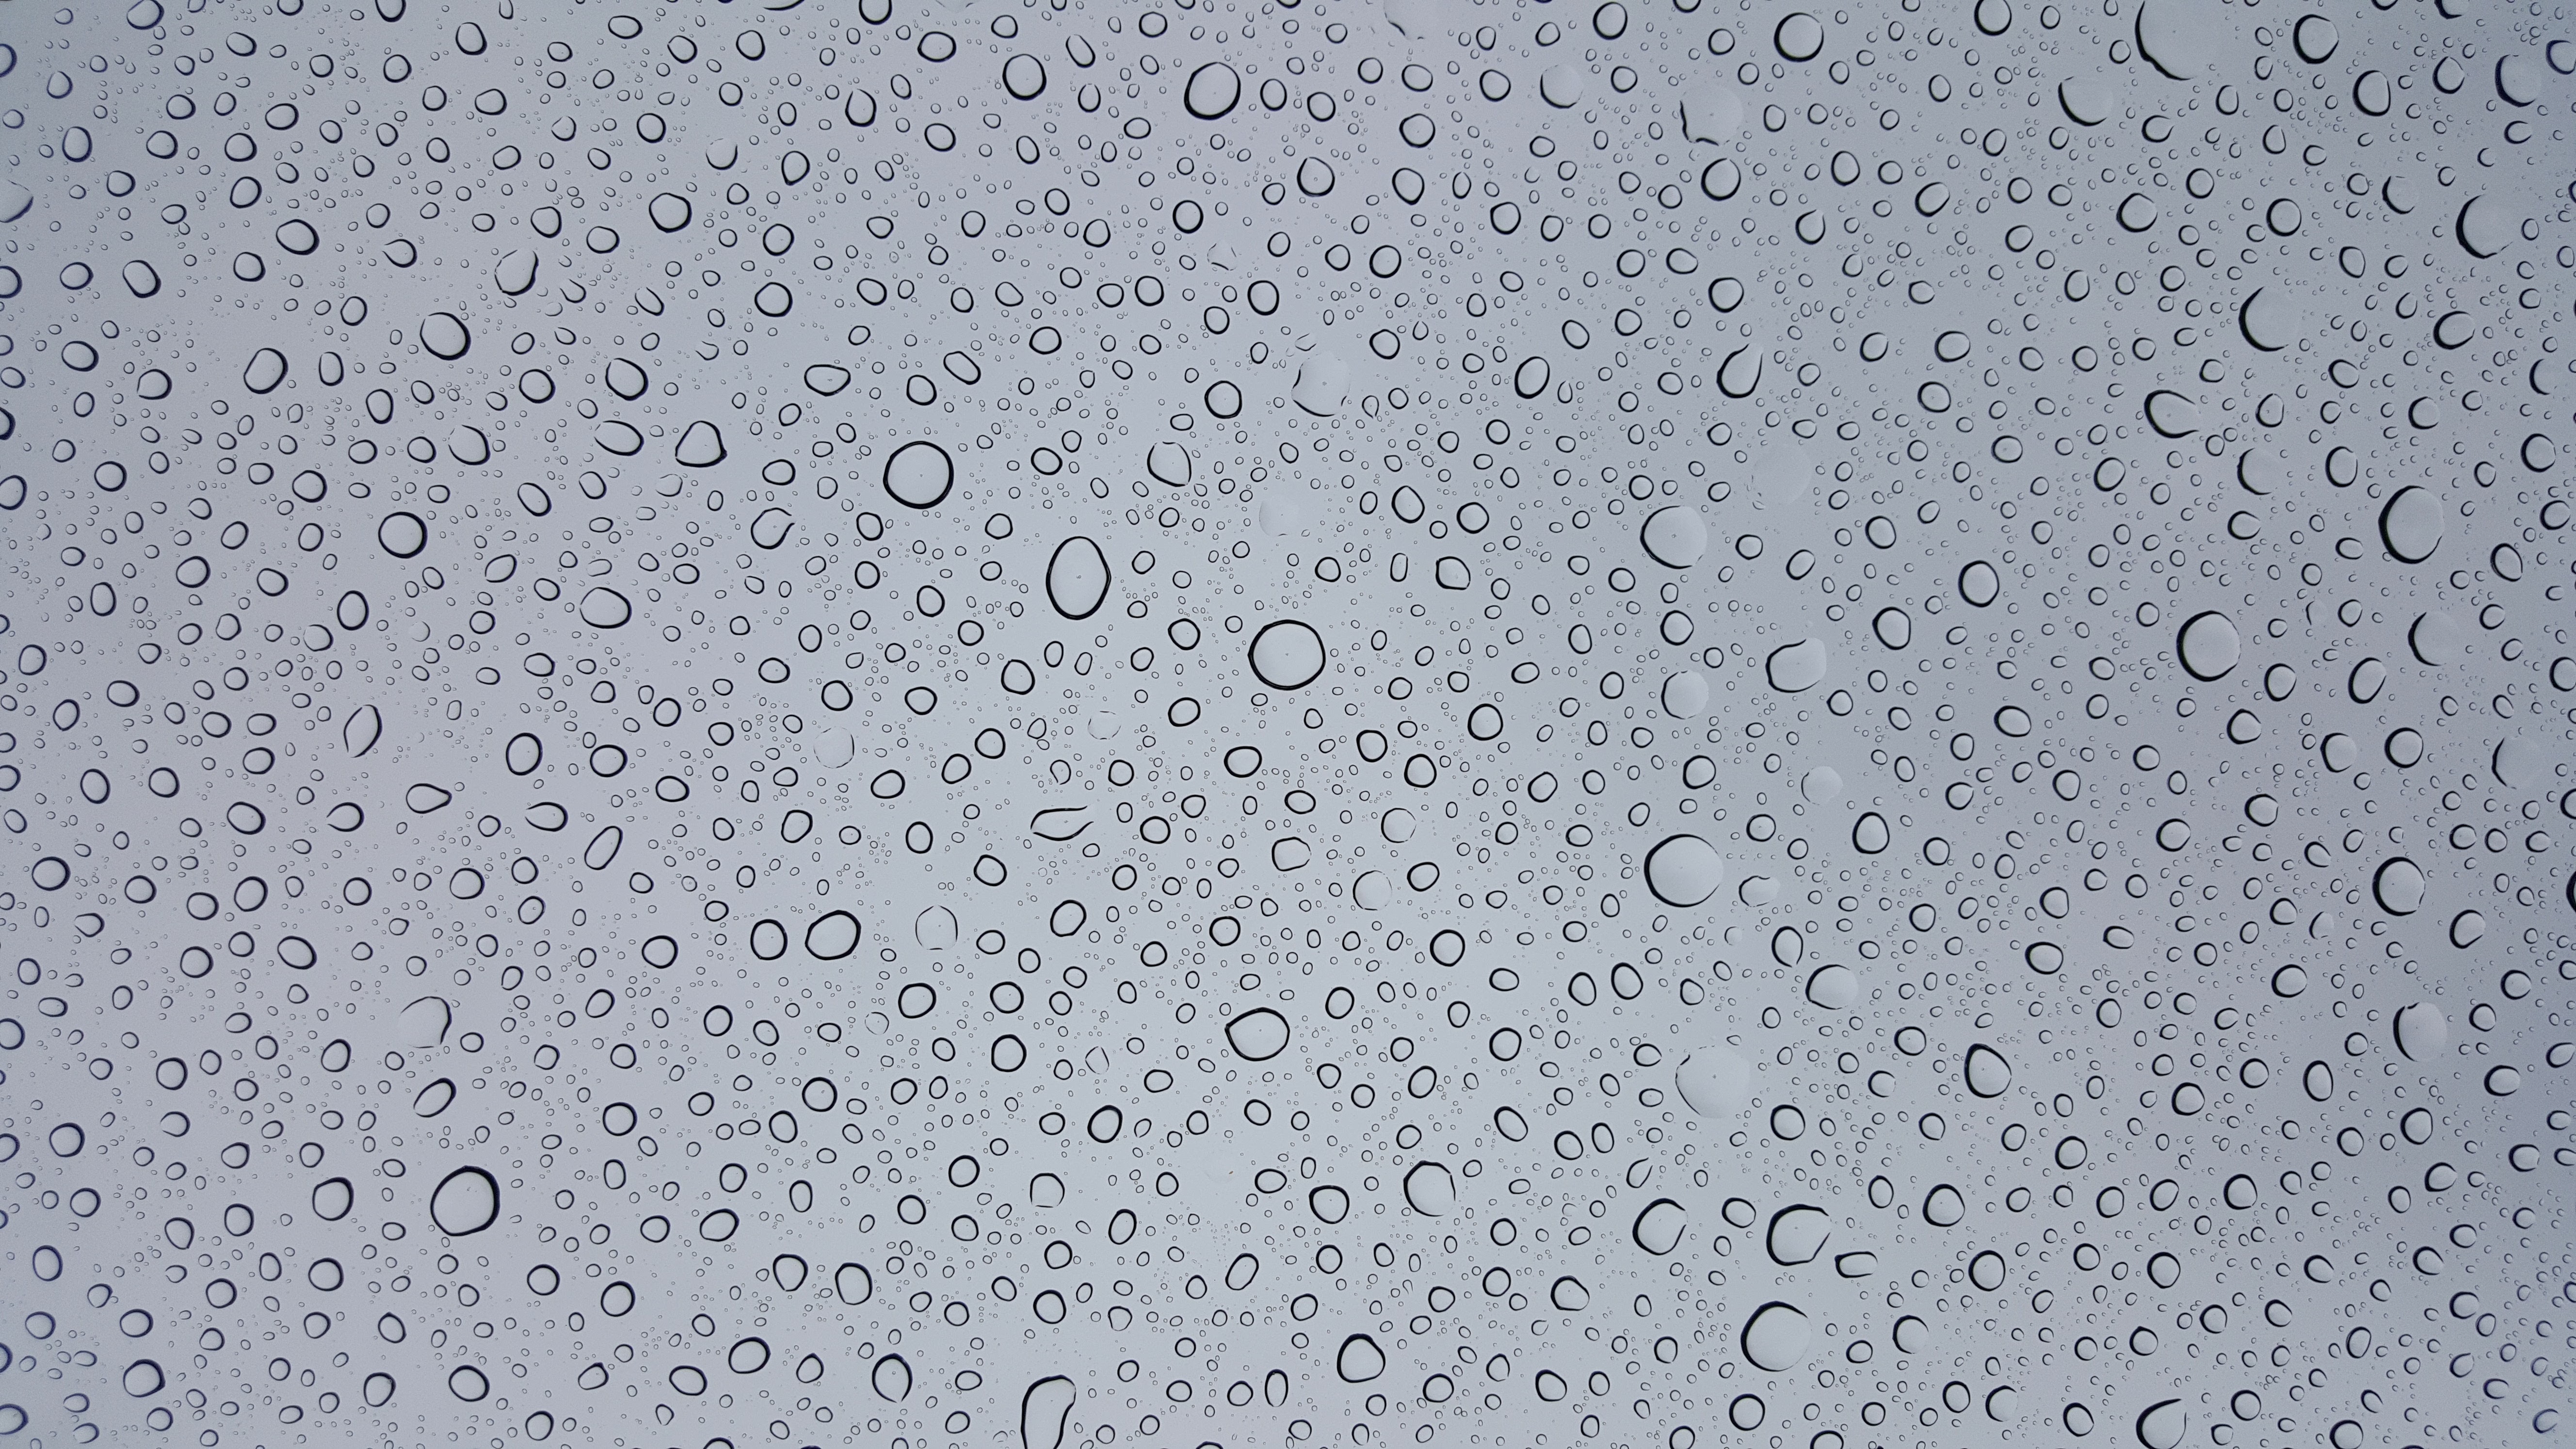
drop, texture, floor, wall, pattern, line, material, circle, shape, plaster, flooring, road surface